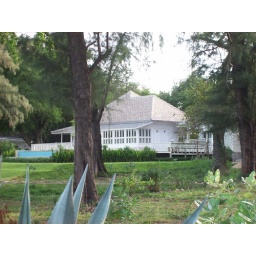
Old wooden house near the beach